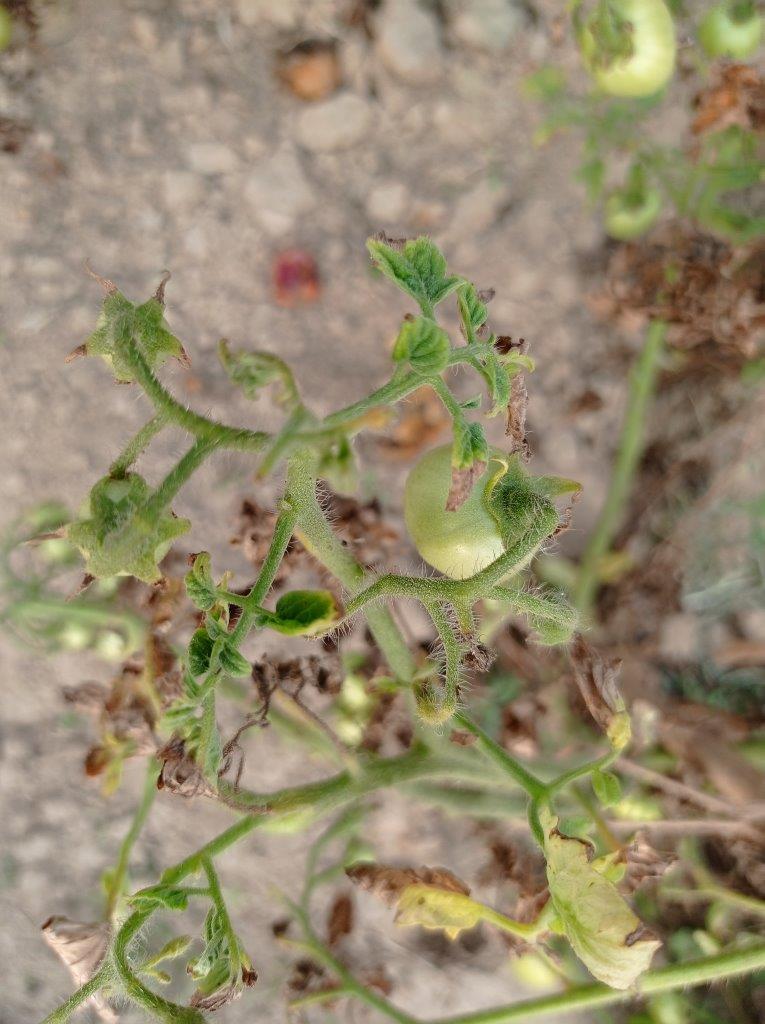
Maturity: Immature